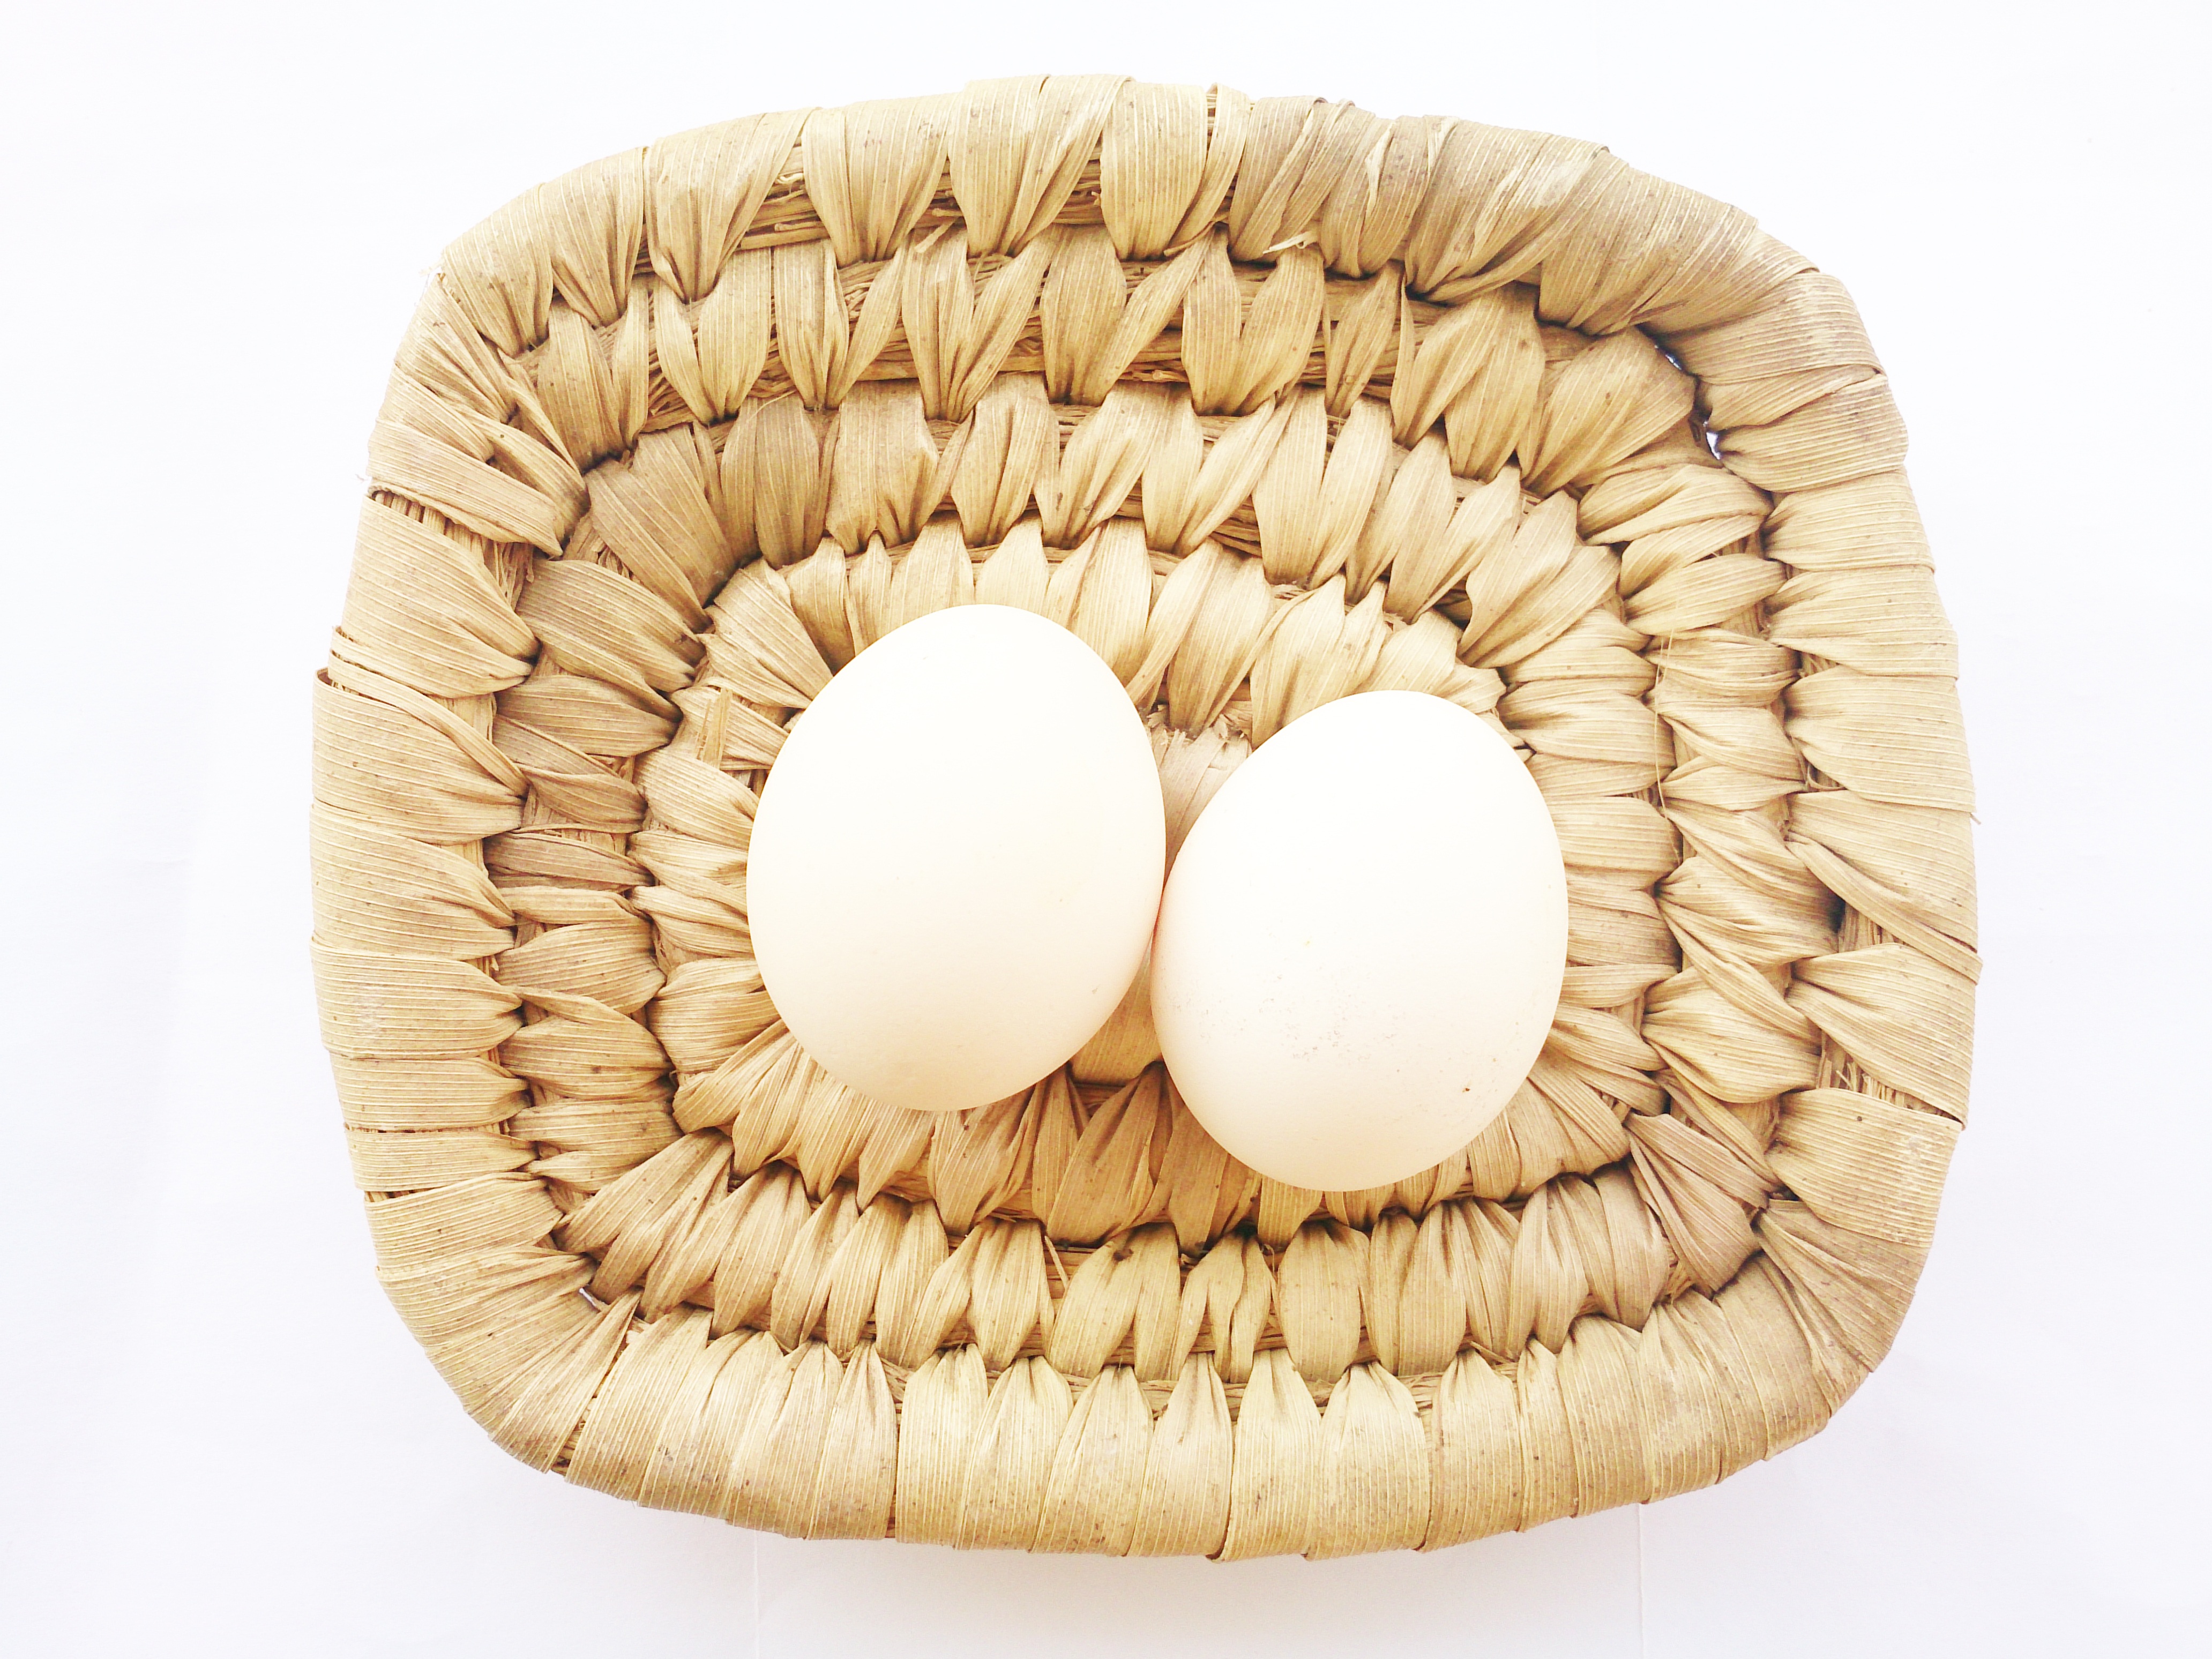
wood, white, horn, food, produce, two, furniture, basket, circle, eggs